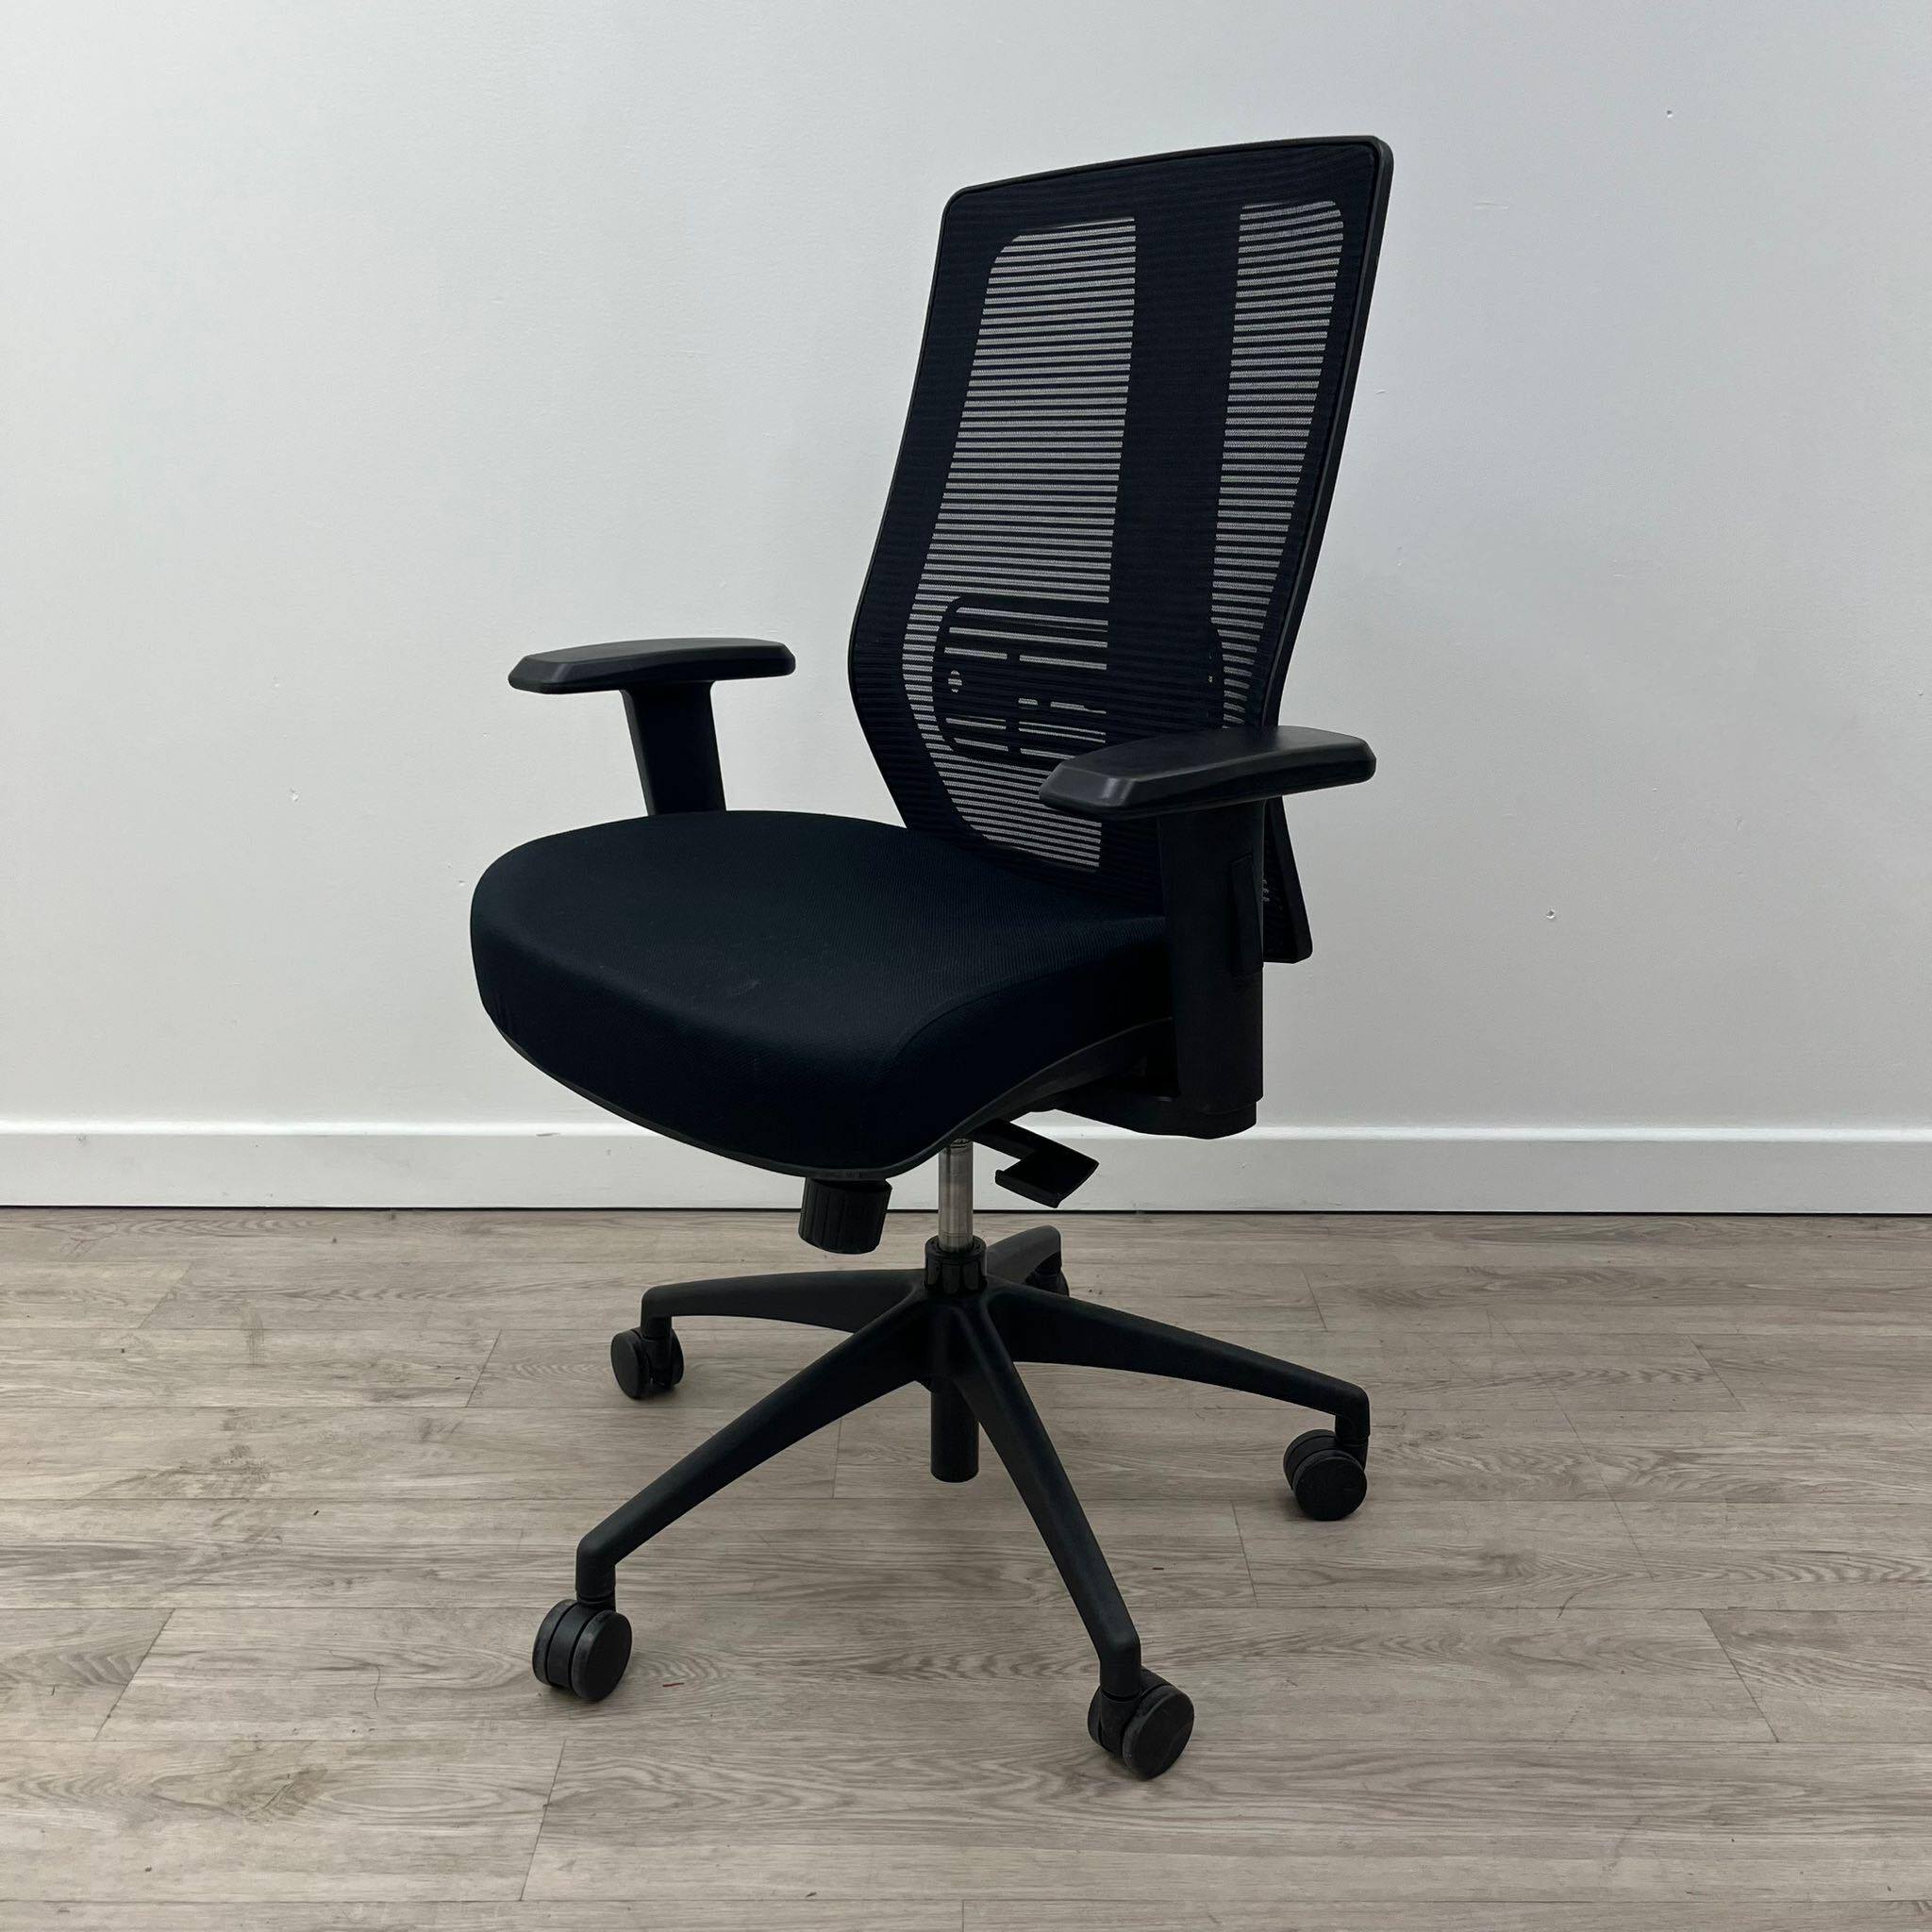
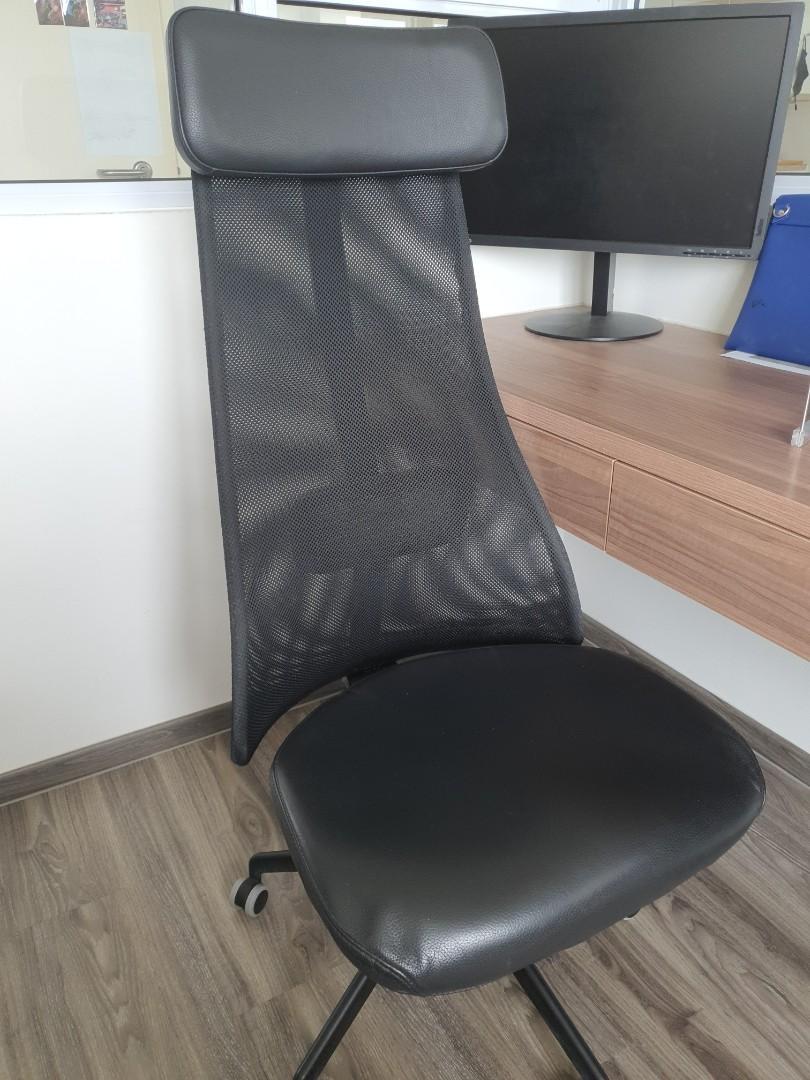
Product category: items_chair
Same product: no